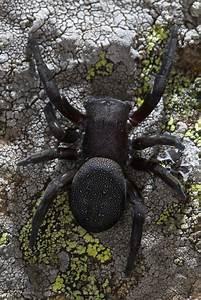
spider